École des Beaux-Arts

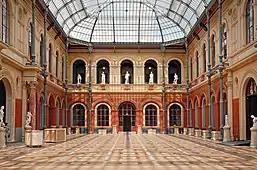
Courtyard of the École nationale supérieure des Beaux-Arts, Paris

The buildings of the school are largely the creation of French architect Félix Duban, who was commissioned for the main building in 1830. His work realigned the campus, and continued through 1861, completing an architectural program out towards the Quai Malaquais.